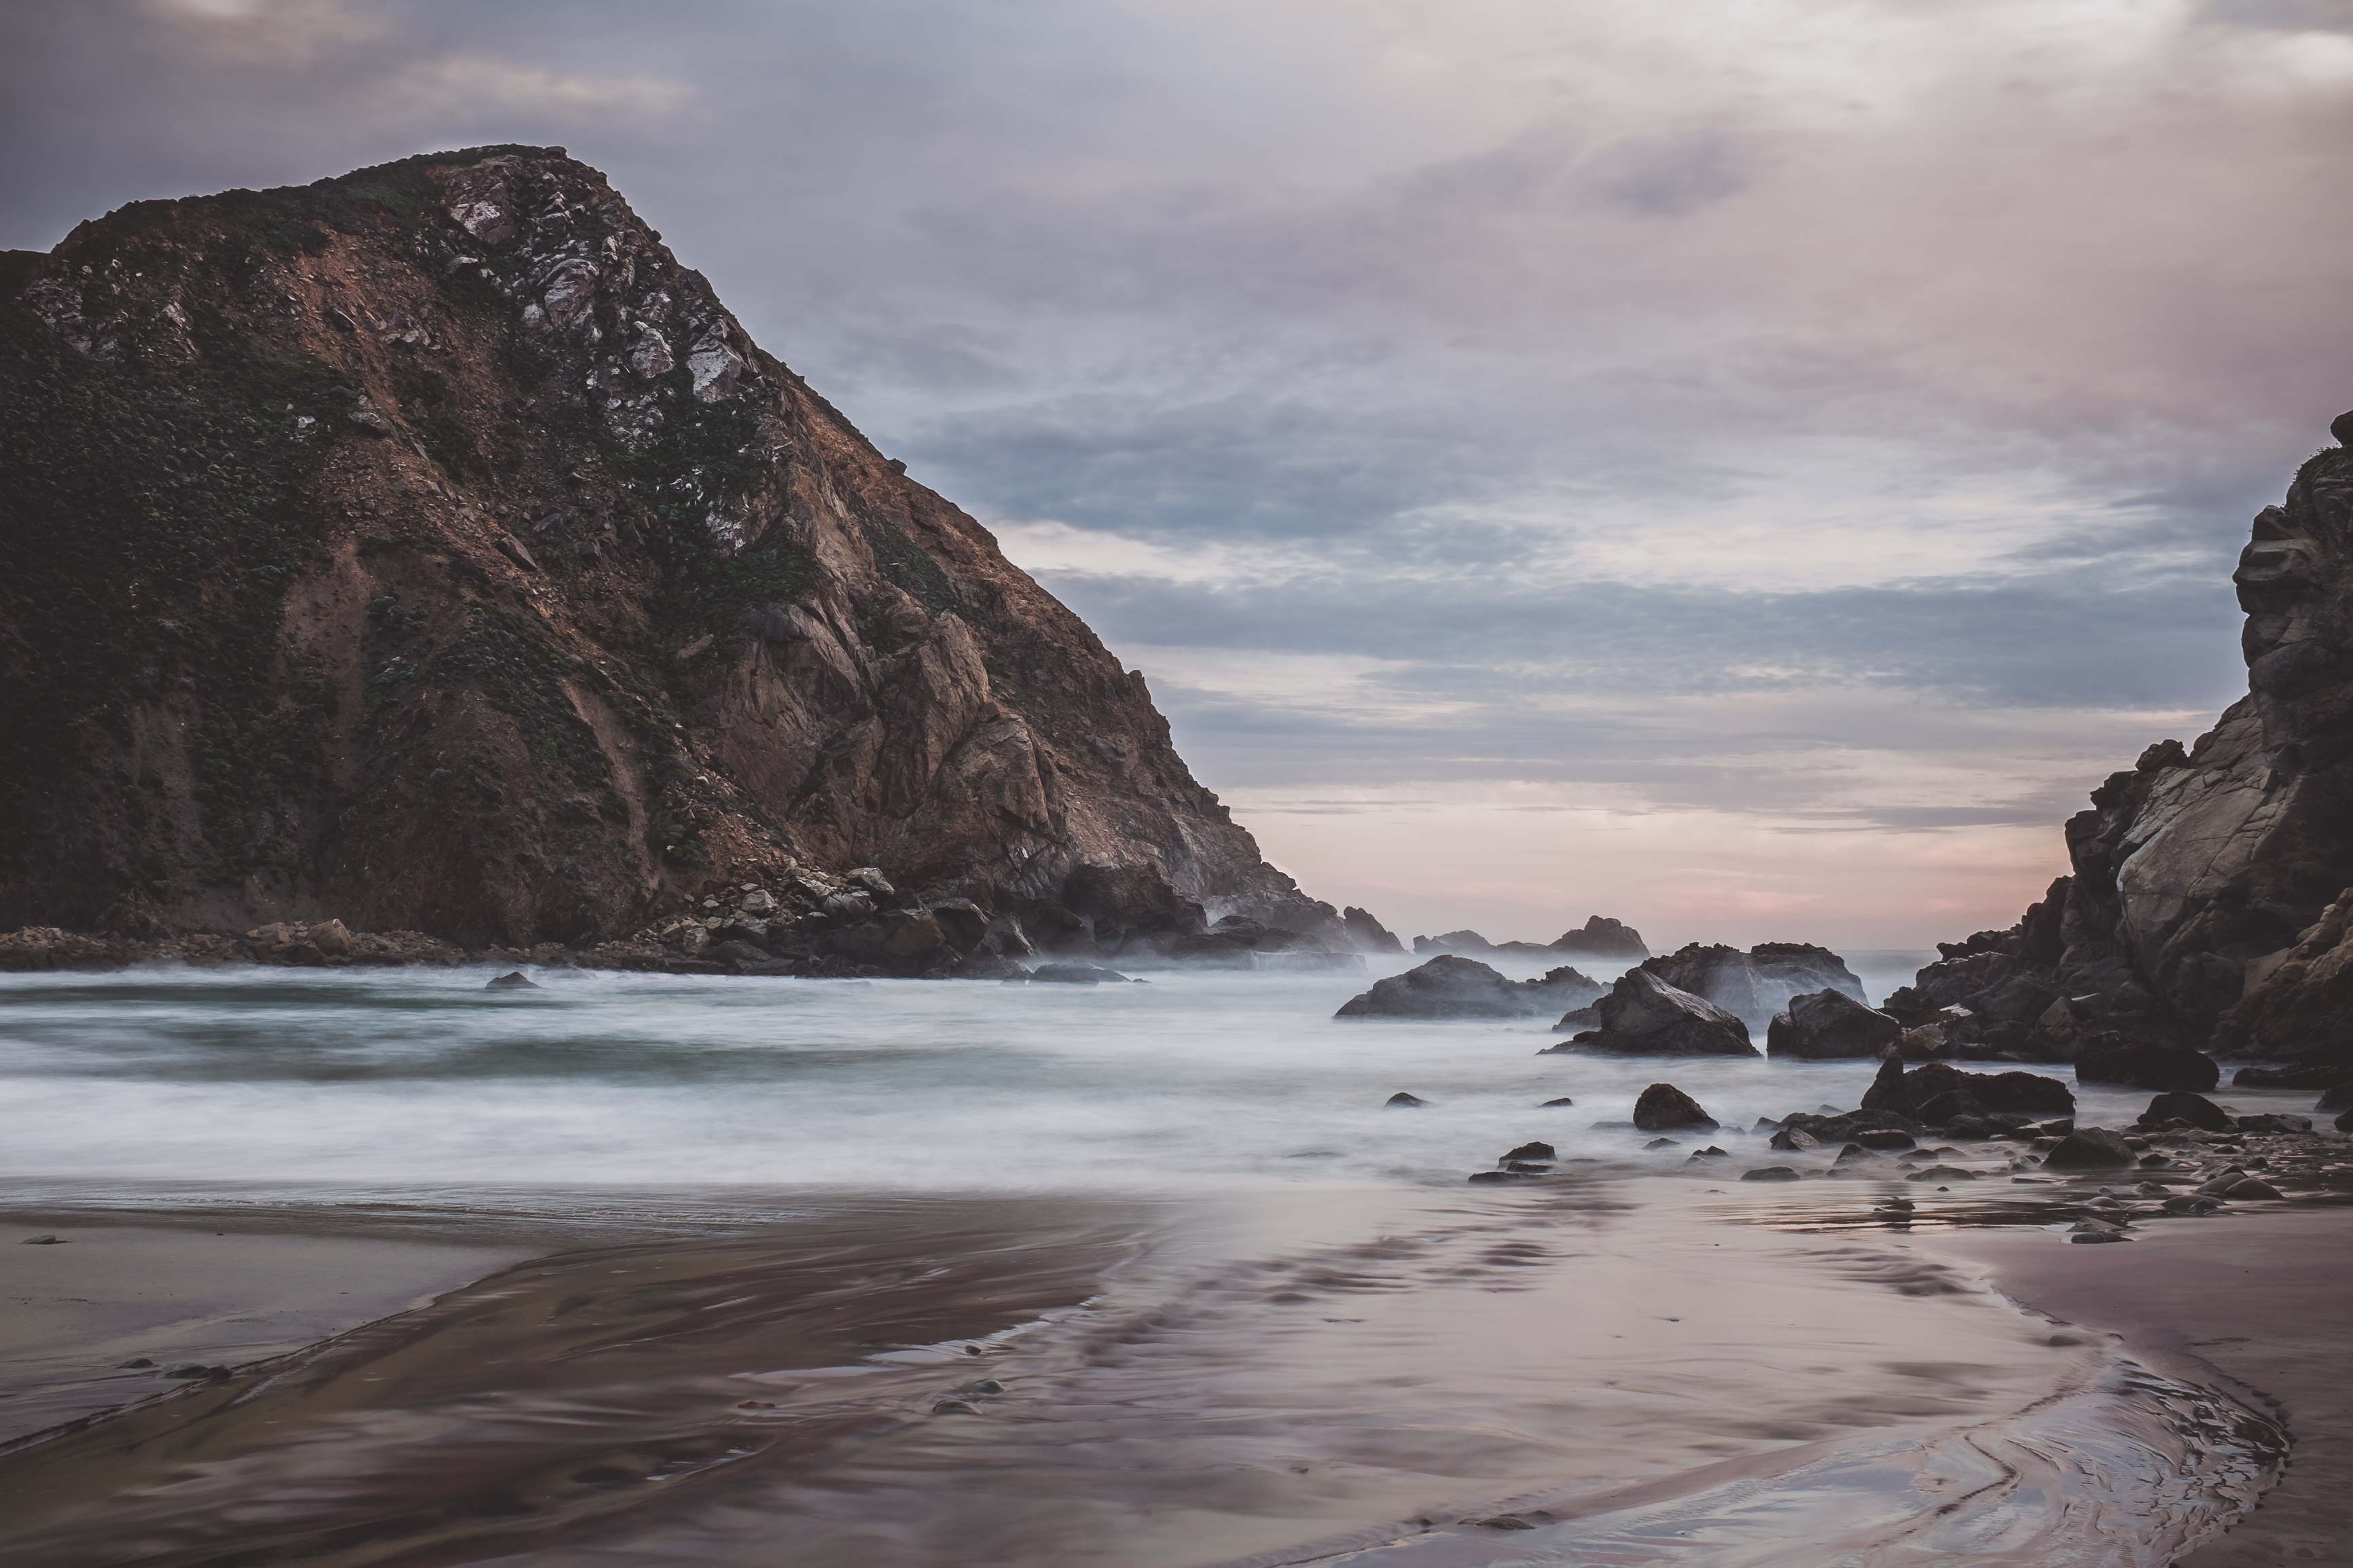
beach, landscape, sea, coast, rock, ocean, cloud, shore, wave, cliff, cove, bay, terrain, material, body of water, cape, landform, wind wave